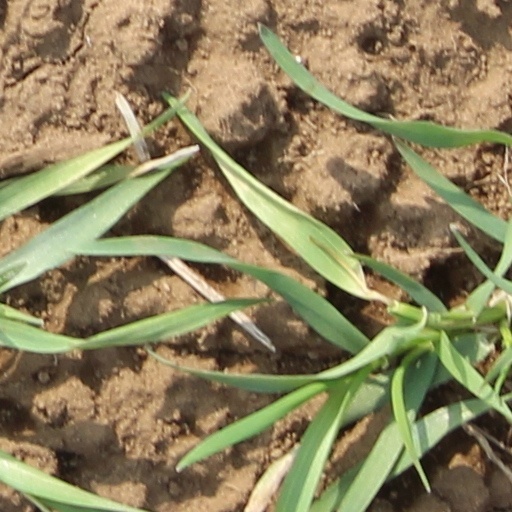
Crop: wheat